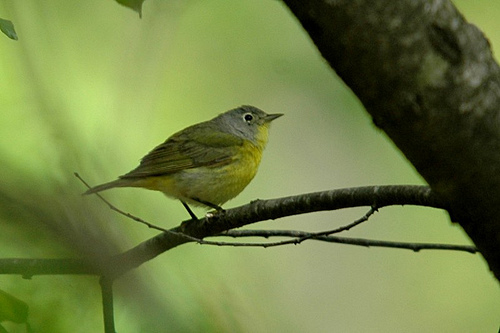
a bird with small pointed bill, white eyering, and yellow breast.
small but pudgy bird with little pointed beak and yellow colored
this is a bird with a yellow breast, grey wings and a grey head.
small green and grey bird with long black tarsus and medium beak
this bird is mostly yellow feathered with only its cheek patch, eye ring, and a few feathers on it's belly being white.
this small bird contains a light yellow throat and breast, green coverts and secondaries and a light yellow eye ring.
this green and yellow bird has a gray crown and olive colored wingbars.
green wings yellow chest. pudgy with small head.
this small yellow bird has a round body, white eyerings, and a short, sharp bill.
a small bird with a green belly and short, pointed beak.
Species: Nashville Warbler